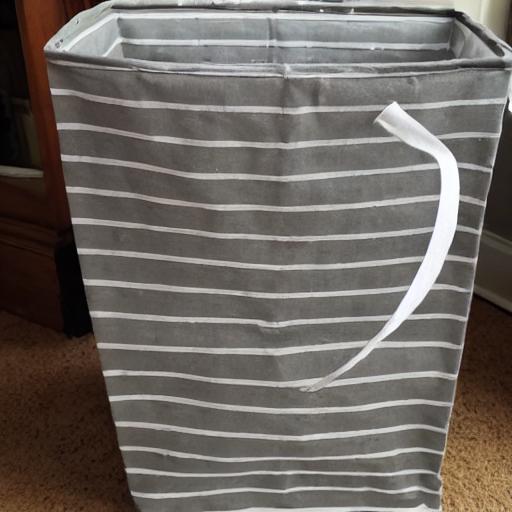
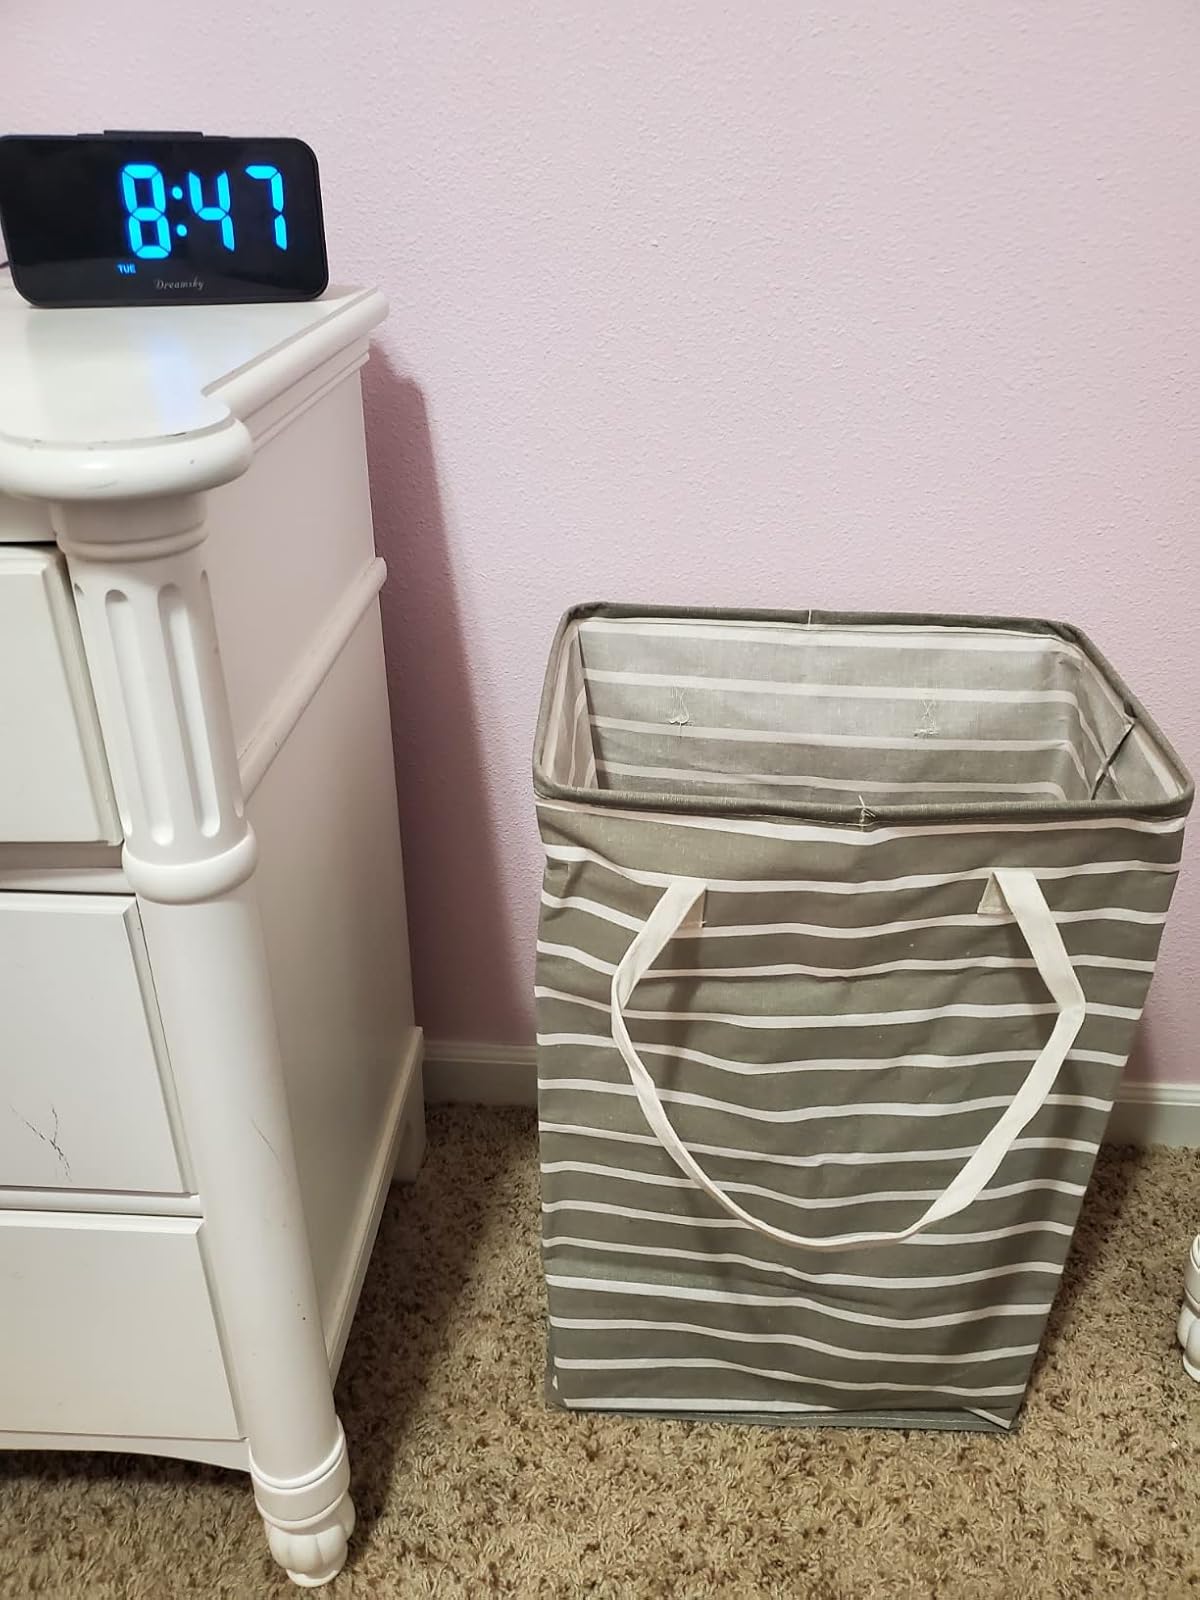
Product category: items_hamper
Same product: no